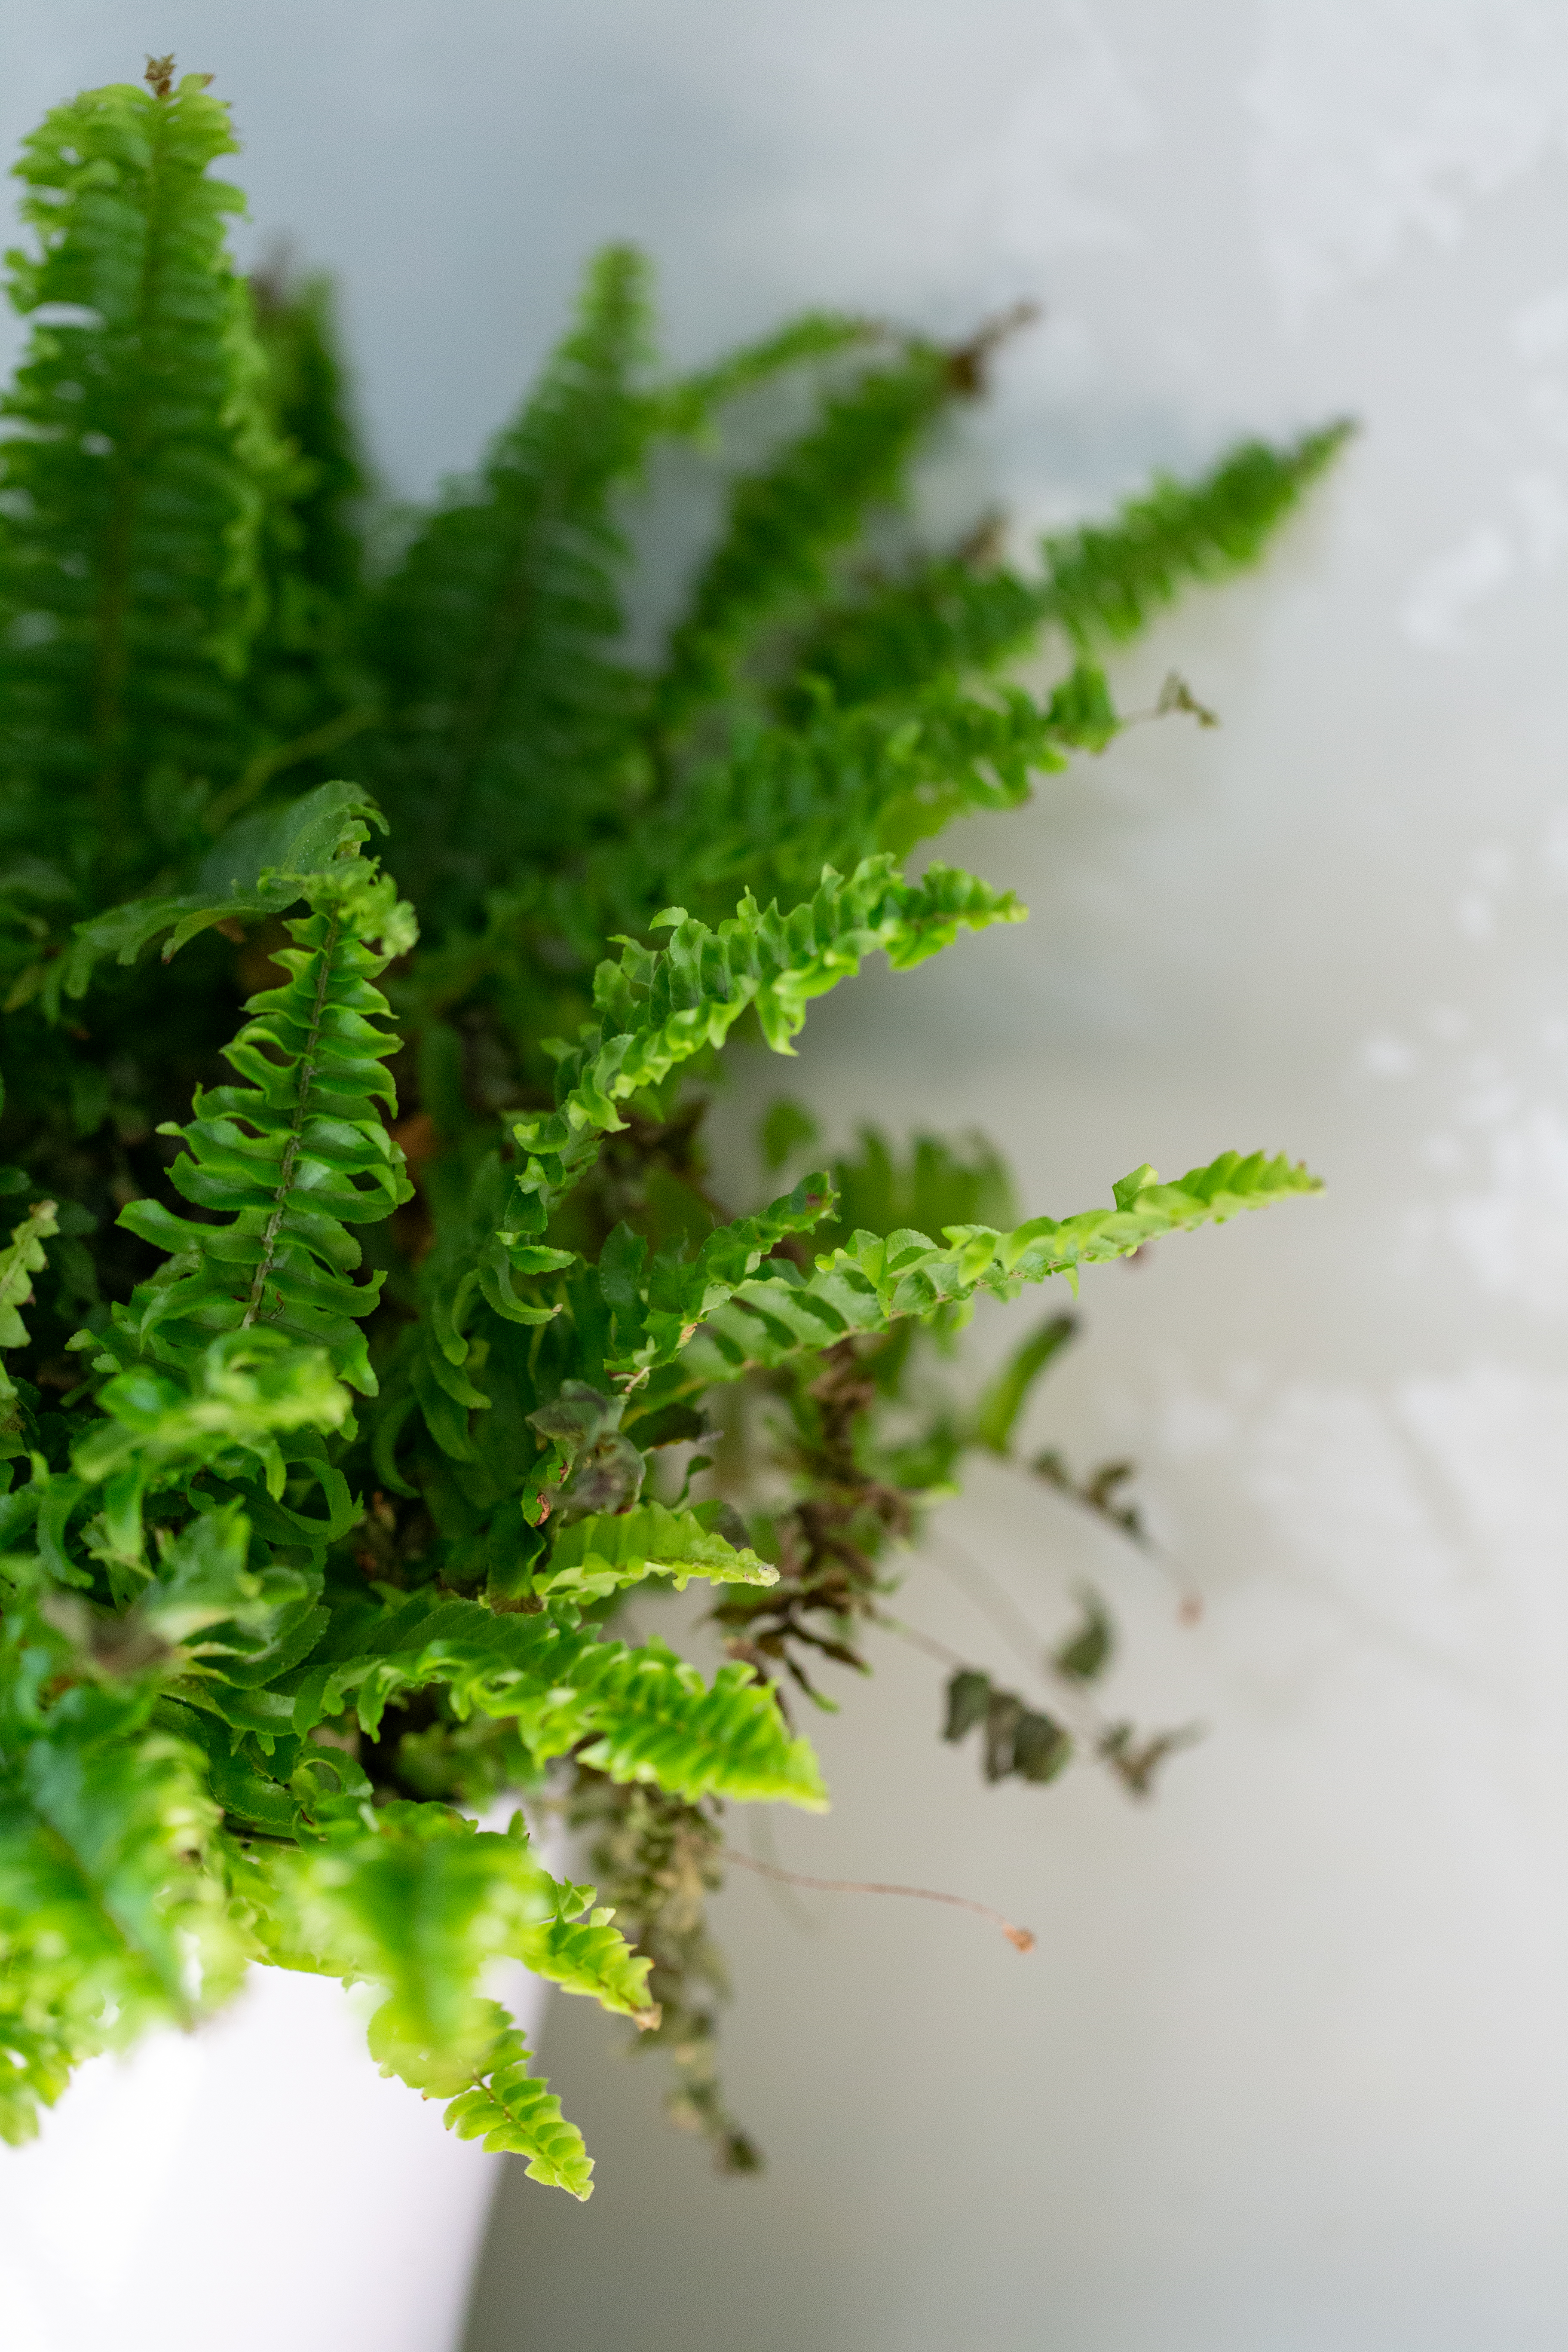
green, leaf, plant, vegetation, terrestrial plant, vascular plant, fern, flower, ferns and horsetails, botany, houseplant, non vascular land plant, moss, plant stem, herb